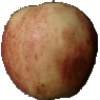
Label: red_apple